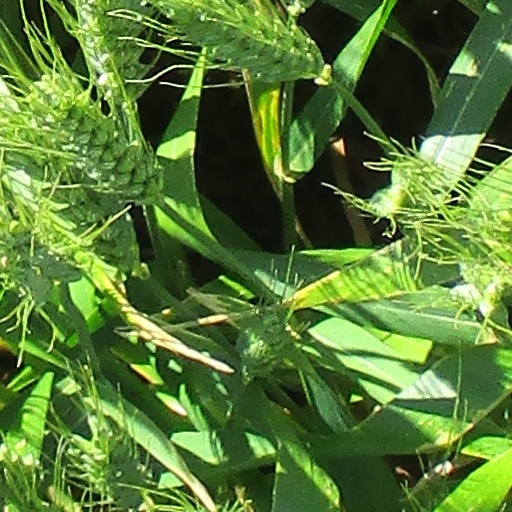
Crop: wheat